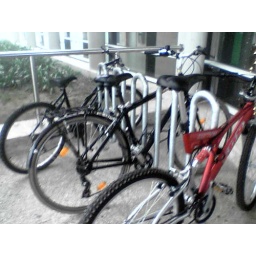
At the train station. My bike is the one in the middle